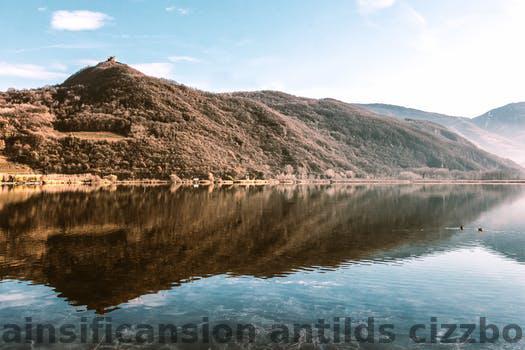
Label: Watermark